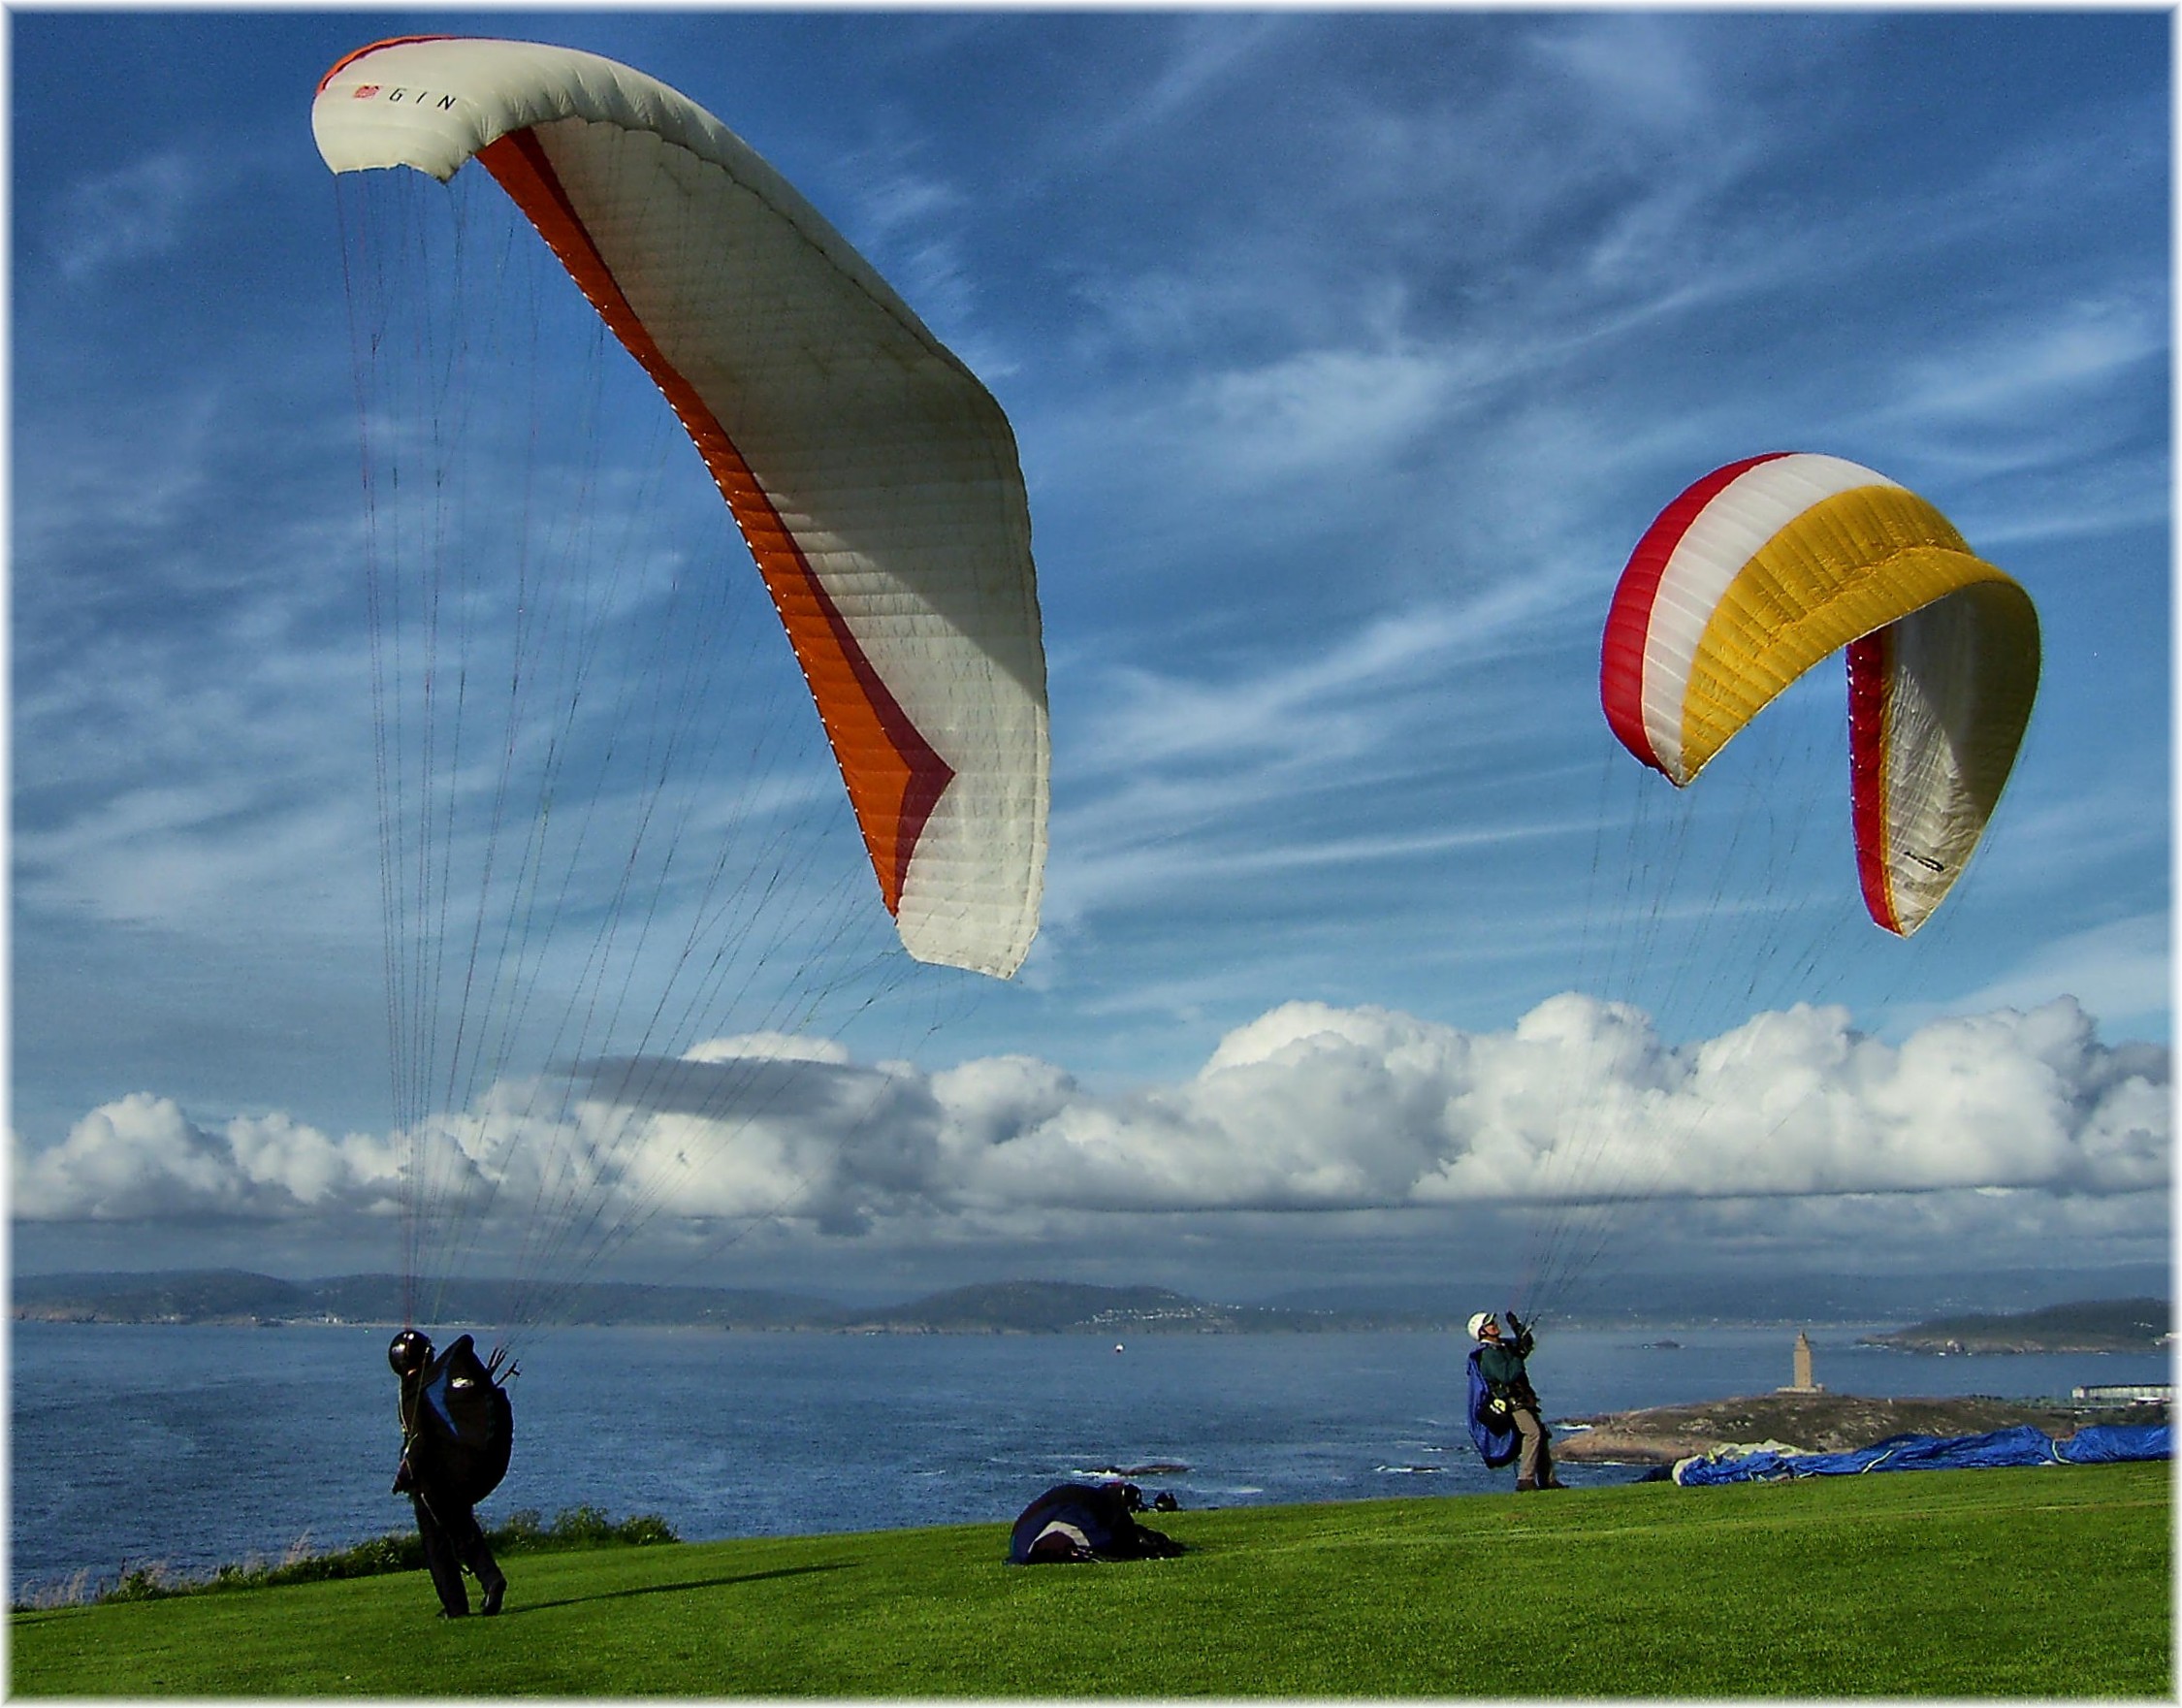
wing, sport, wind, europe, extreme sport, toy, parachute, paragliding, glider, spain, sports, europa, rojo, galicia, deporte, espana, colorphotoaward, parapente, galiza, montesanpedro, lacoruna, air sports, acoru a, coru a, atmosphere of earth, windsports, sport kite, powered paragliding